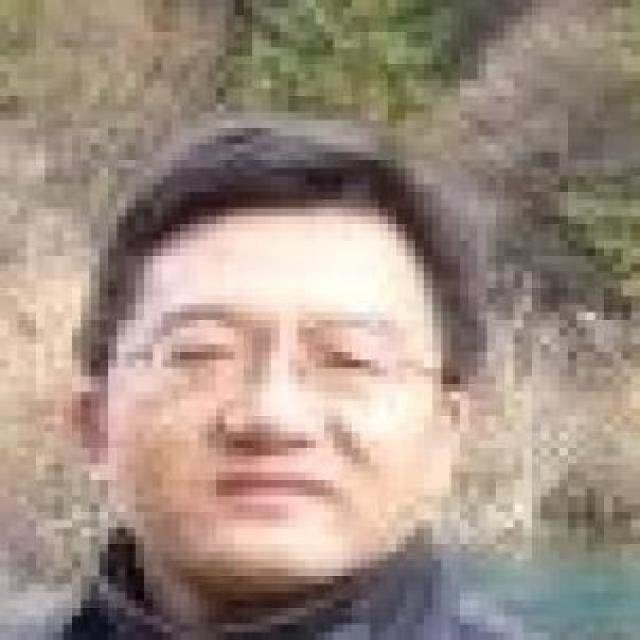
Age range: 45-64